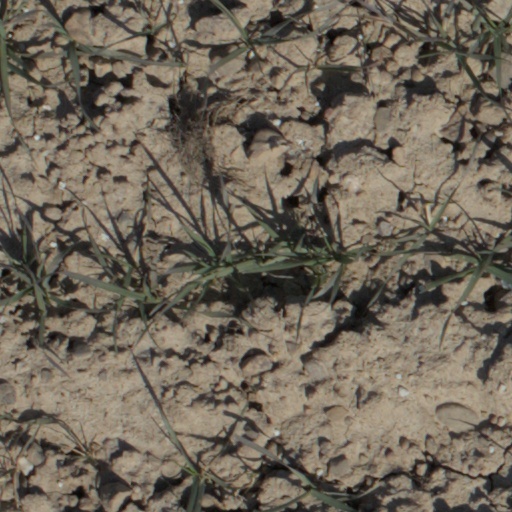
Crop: wheat